A Woman of Distinction

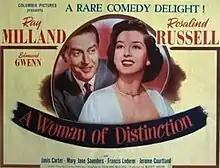

A Woman of Distinction is a 1950 American screwball romantic comedy film directed by Edward Buzzell and starring Rosalind Russell, Ray Milland and Edmund Gwenn. It was produced and distributed by Columbia Pictures.